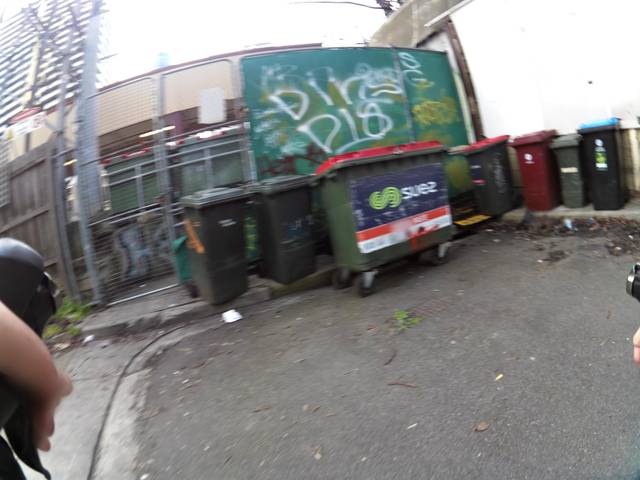
Region: Australia
Coordinates: -37.838, 144.992